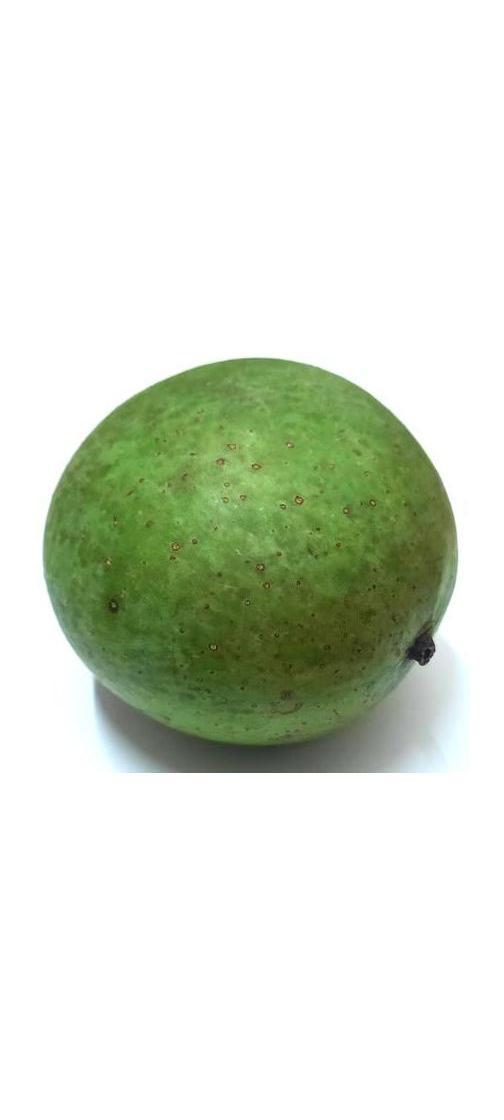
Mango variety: Ashshina Zhinuk